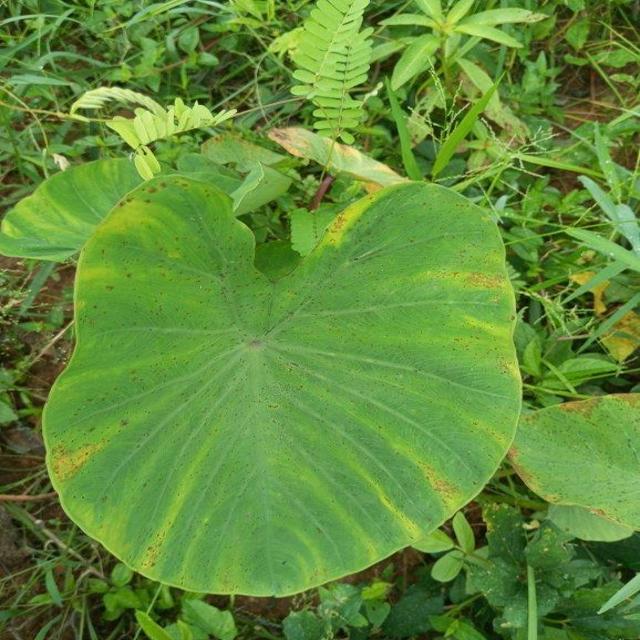
Label: Healthy